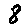
Label: 8